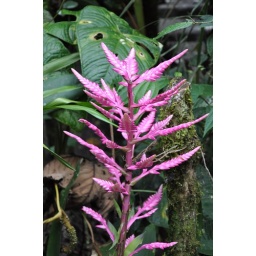
Amazing pink flowers in the cloud forest